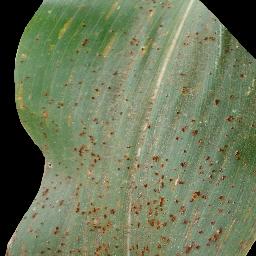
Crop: corn
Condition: (maize)_common_rust